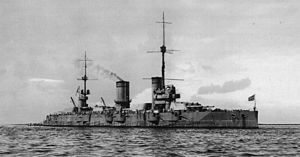
Dreadnought / Bygning af Dreadnoughts / I andre lande
Det russiske slagskib Gangut under 1. Verdenskrig
Dreadnought var den fremherskende type af slagskibe i det 20. århundrede. Det britiske slagskib HMS Dreadnought havde en så stor betydning for udviklingen af slagskibe, da den blev søsat i 1906, at slagskibe, som blev bygget efter dette blev omtalt som 'dreadnoughts', og ældre slagskibe kom til at hedde præ-dreadnoughts. Skibets udformning indeholdt to revolutionerende fornyelser. For det første var skibet udelukkende bestykket med de største mulige kanoner og for det andet var skibet udstyret med dampturbiner. Ibrugtagningen af HMS Dreadnought satte gang i et fornyet våbenkapløb, fortrinsvis mellem Storbritannien og Det Tyske Kejserrige, men lande over hele kloden fulgte med efterhånden som den nye type krigsskibe blev et afgørende symbol på national styrke.